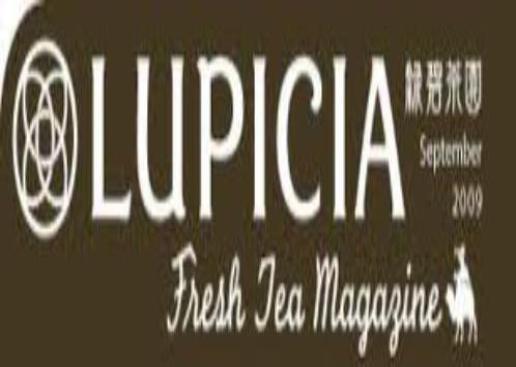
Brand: lupicia
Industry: Food